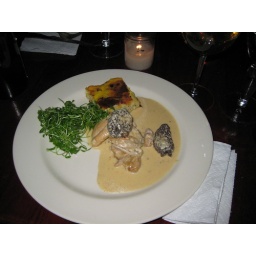
Main entree: chicken in vin jaune cream sauce &amp;amp; morels, potatoe gratin, lightly dressed mustard green sprouts.